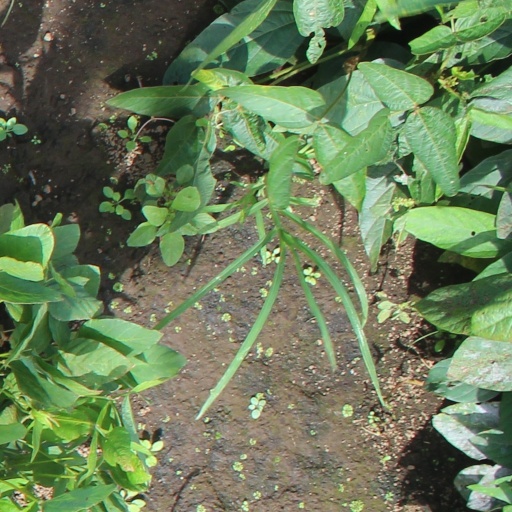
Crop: soybean